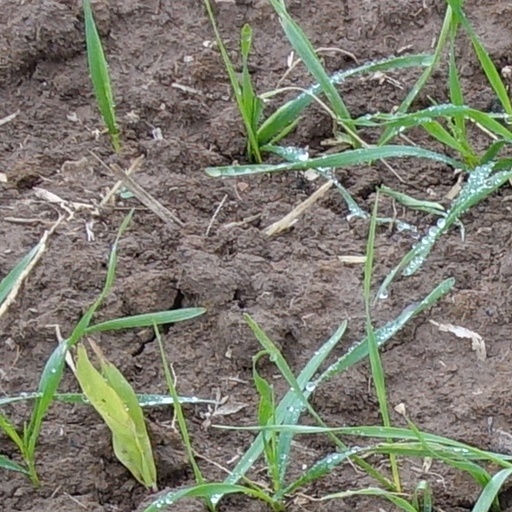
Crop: wheat